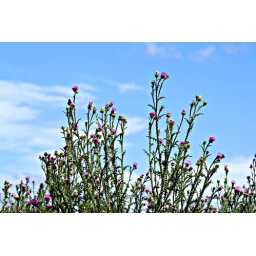
against a blue sky